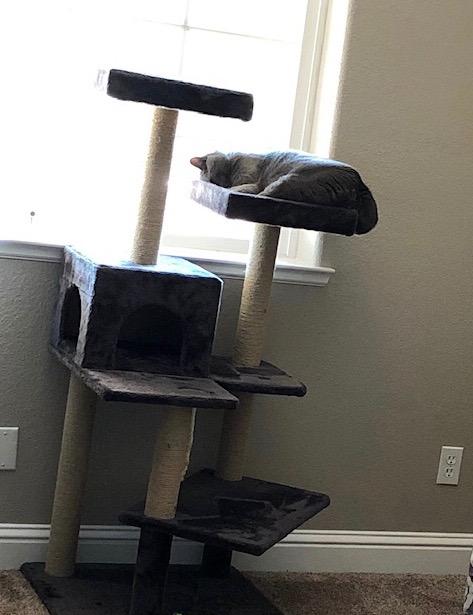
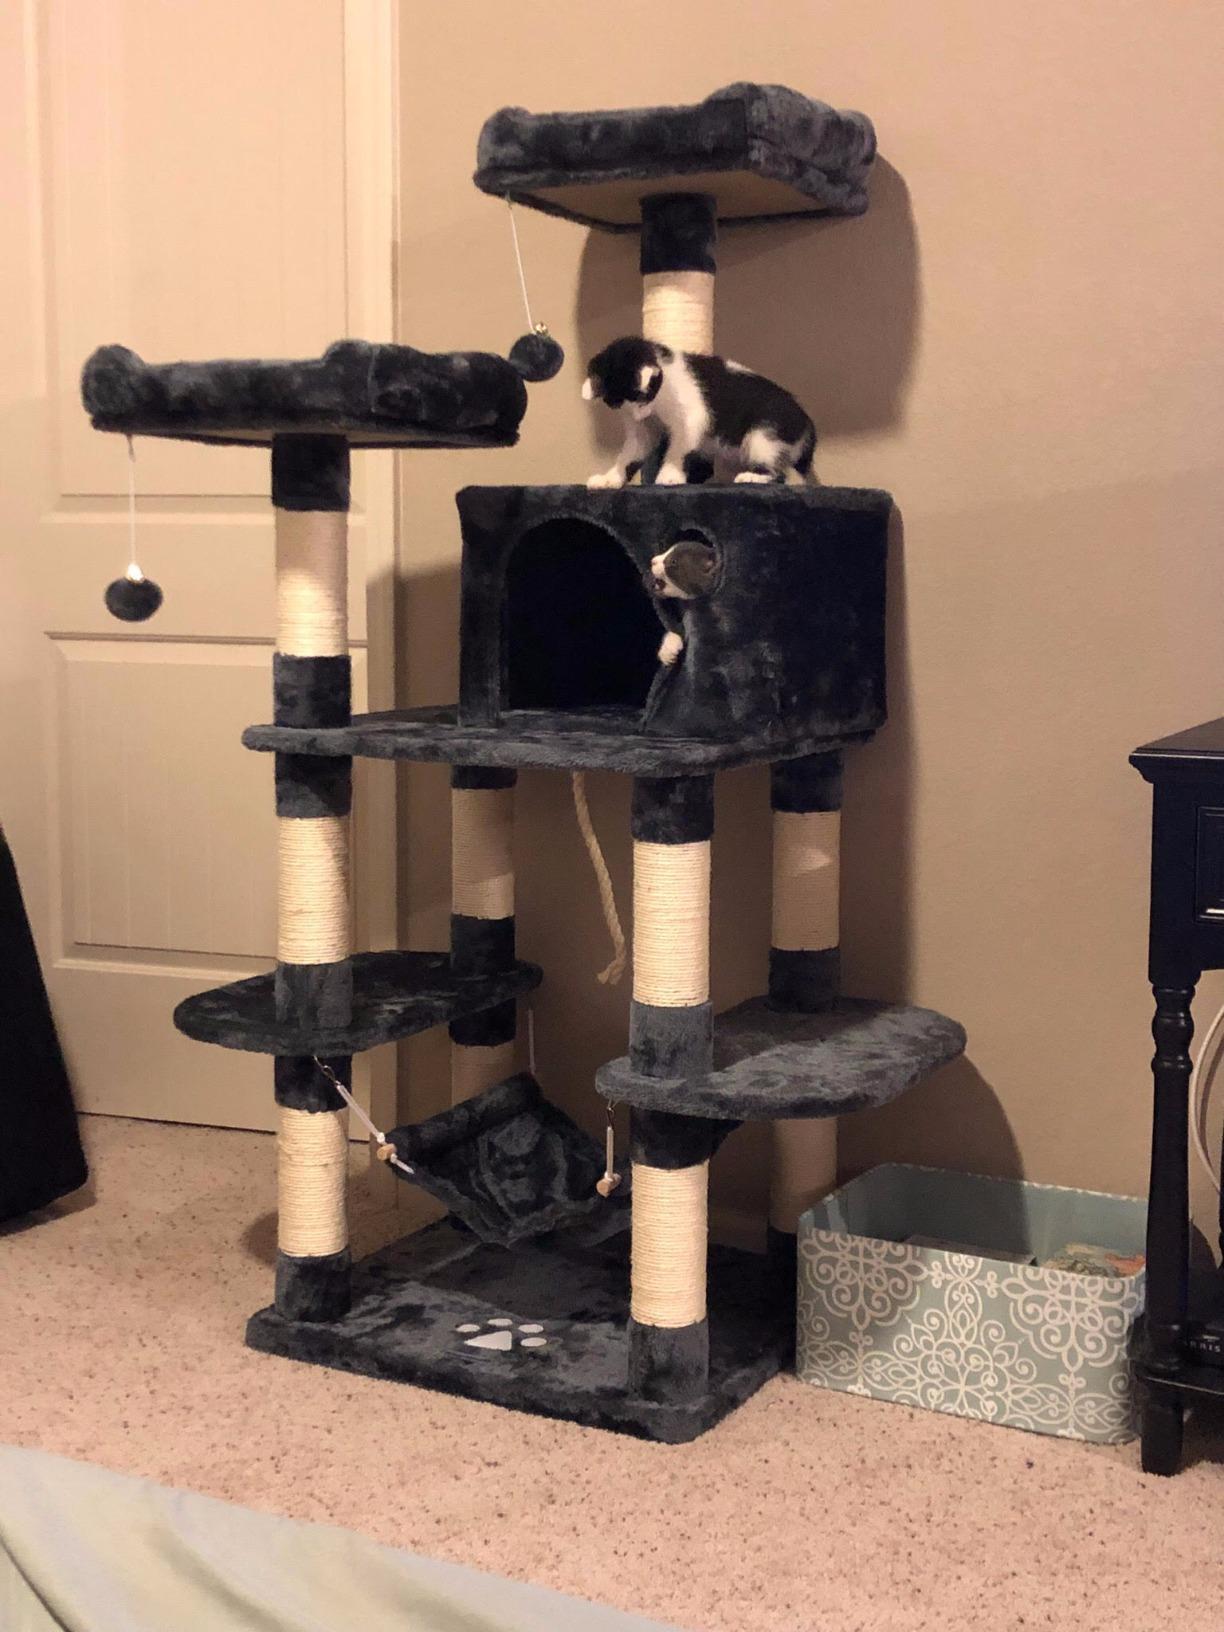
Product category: items_cat tree
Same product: no